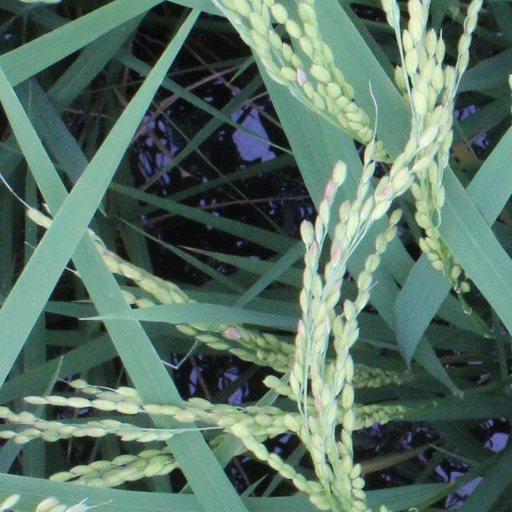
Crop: rice